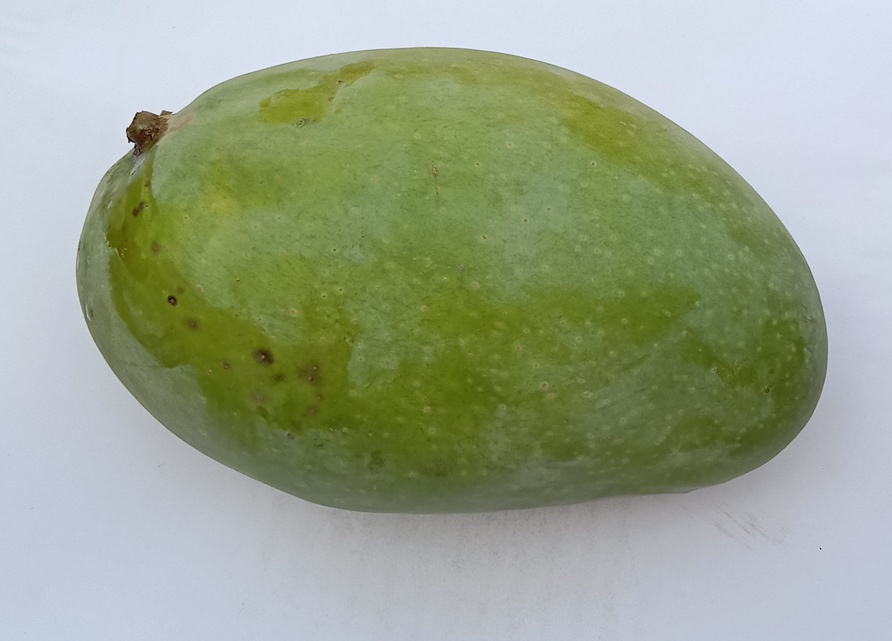
Mango variety: Fajri